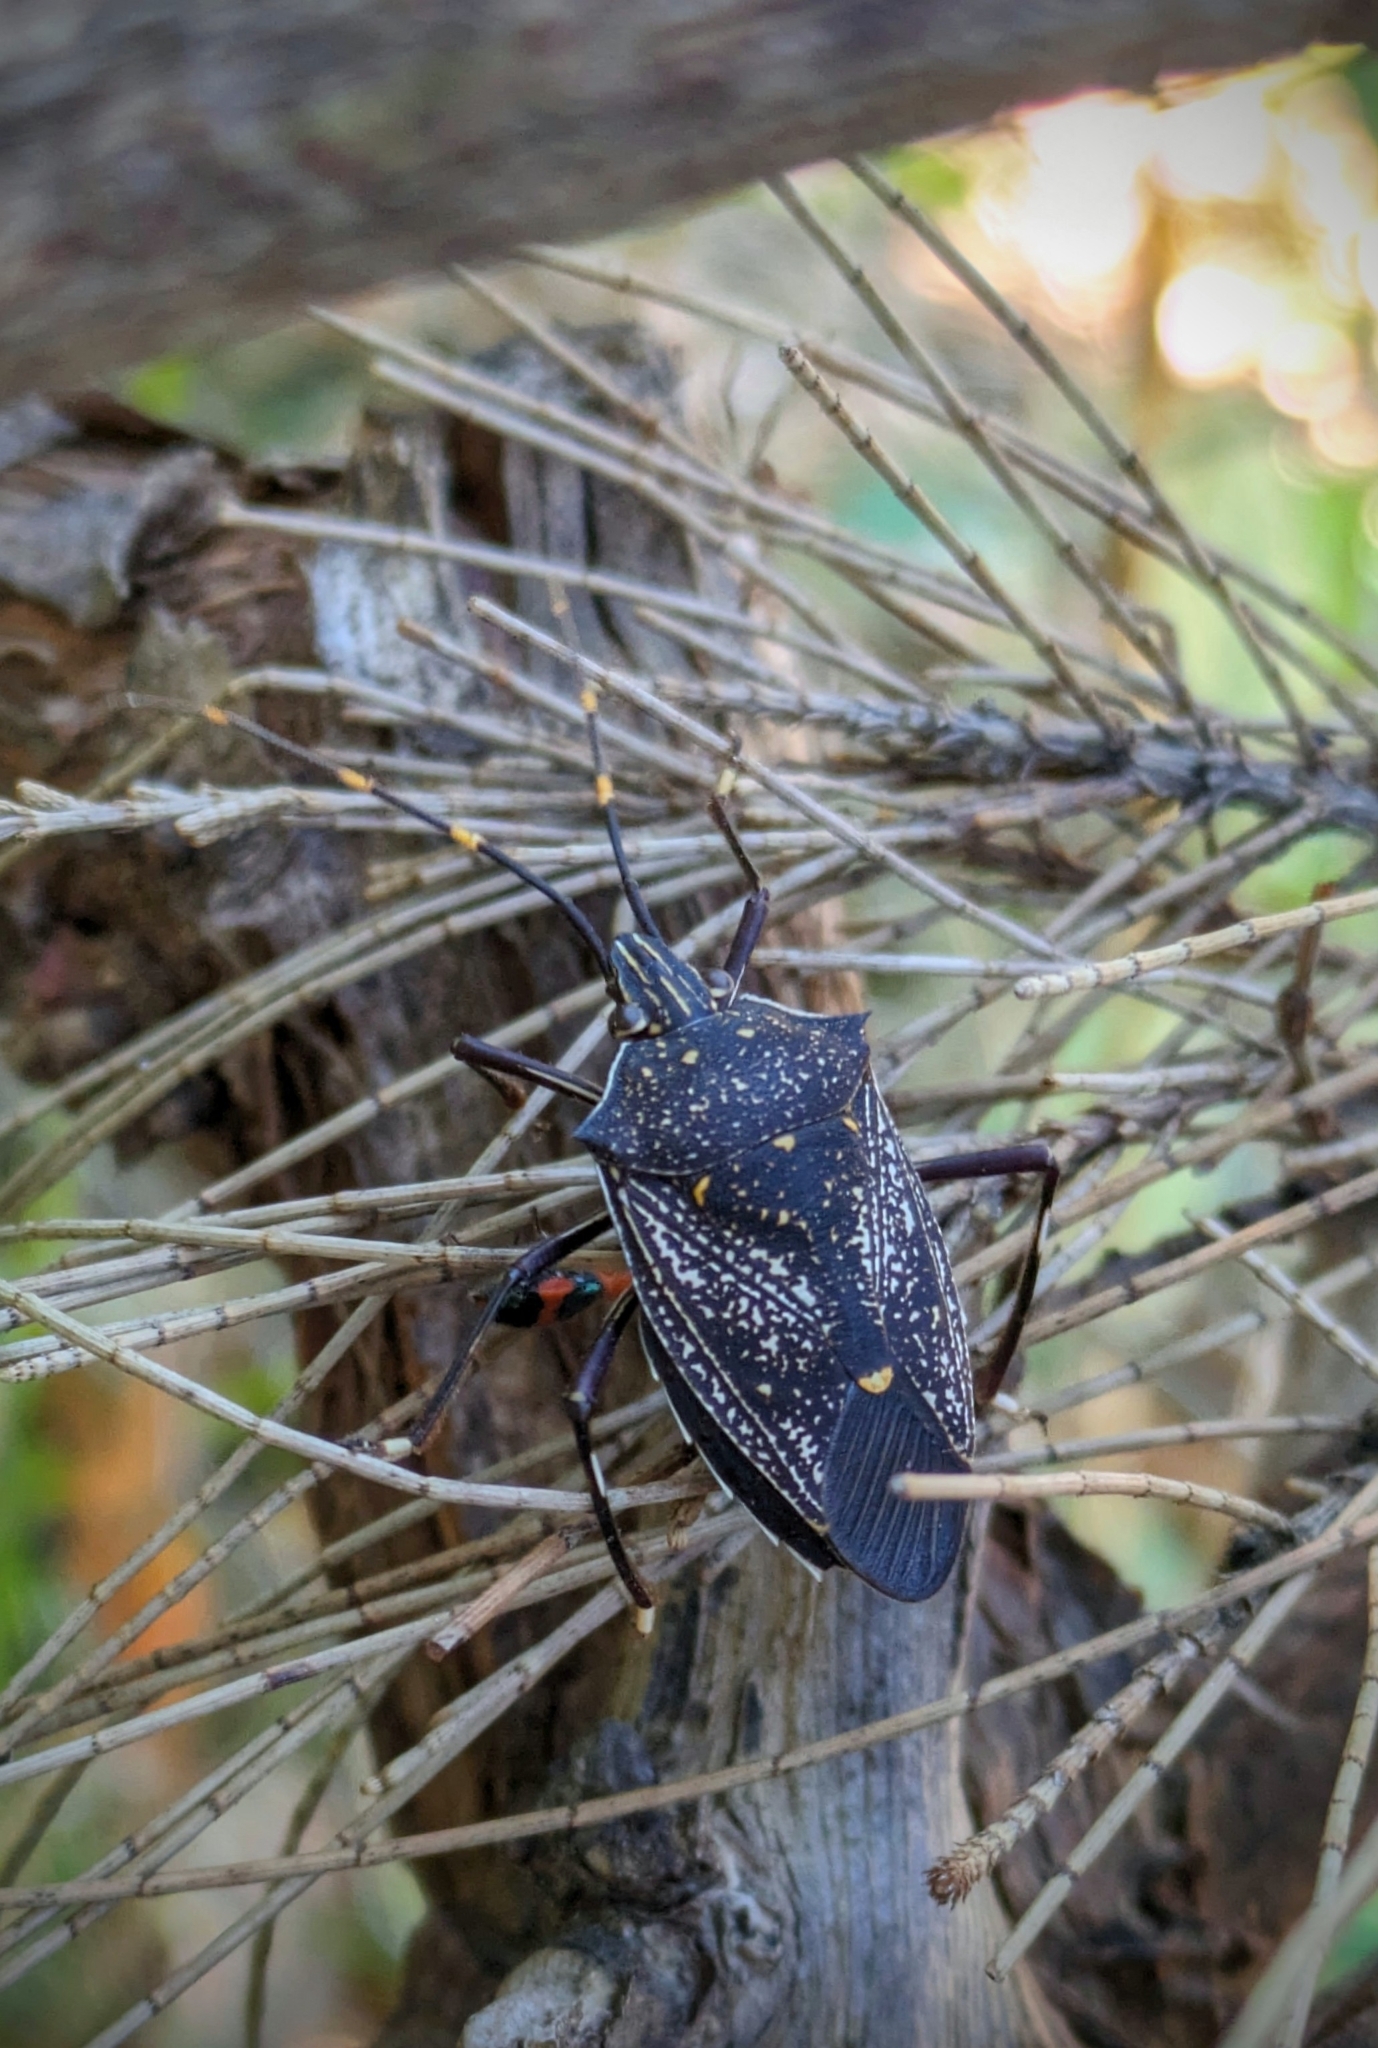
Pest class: stink_bug